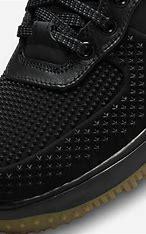
Brand: Nike
Model: Lunar Force 1 Duckboot